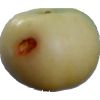
Label: Apple 6